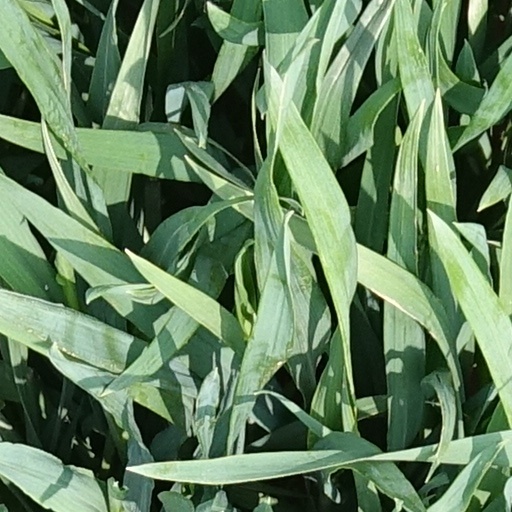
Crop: wheat